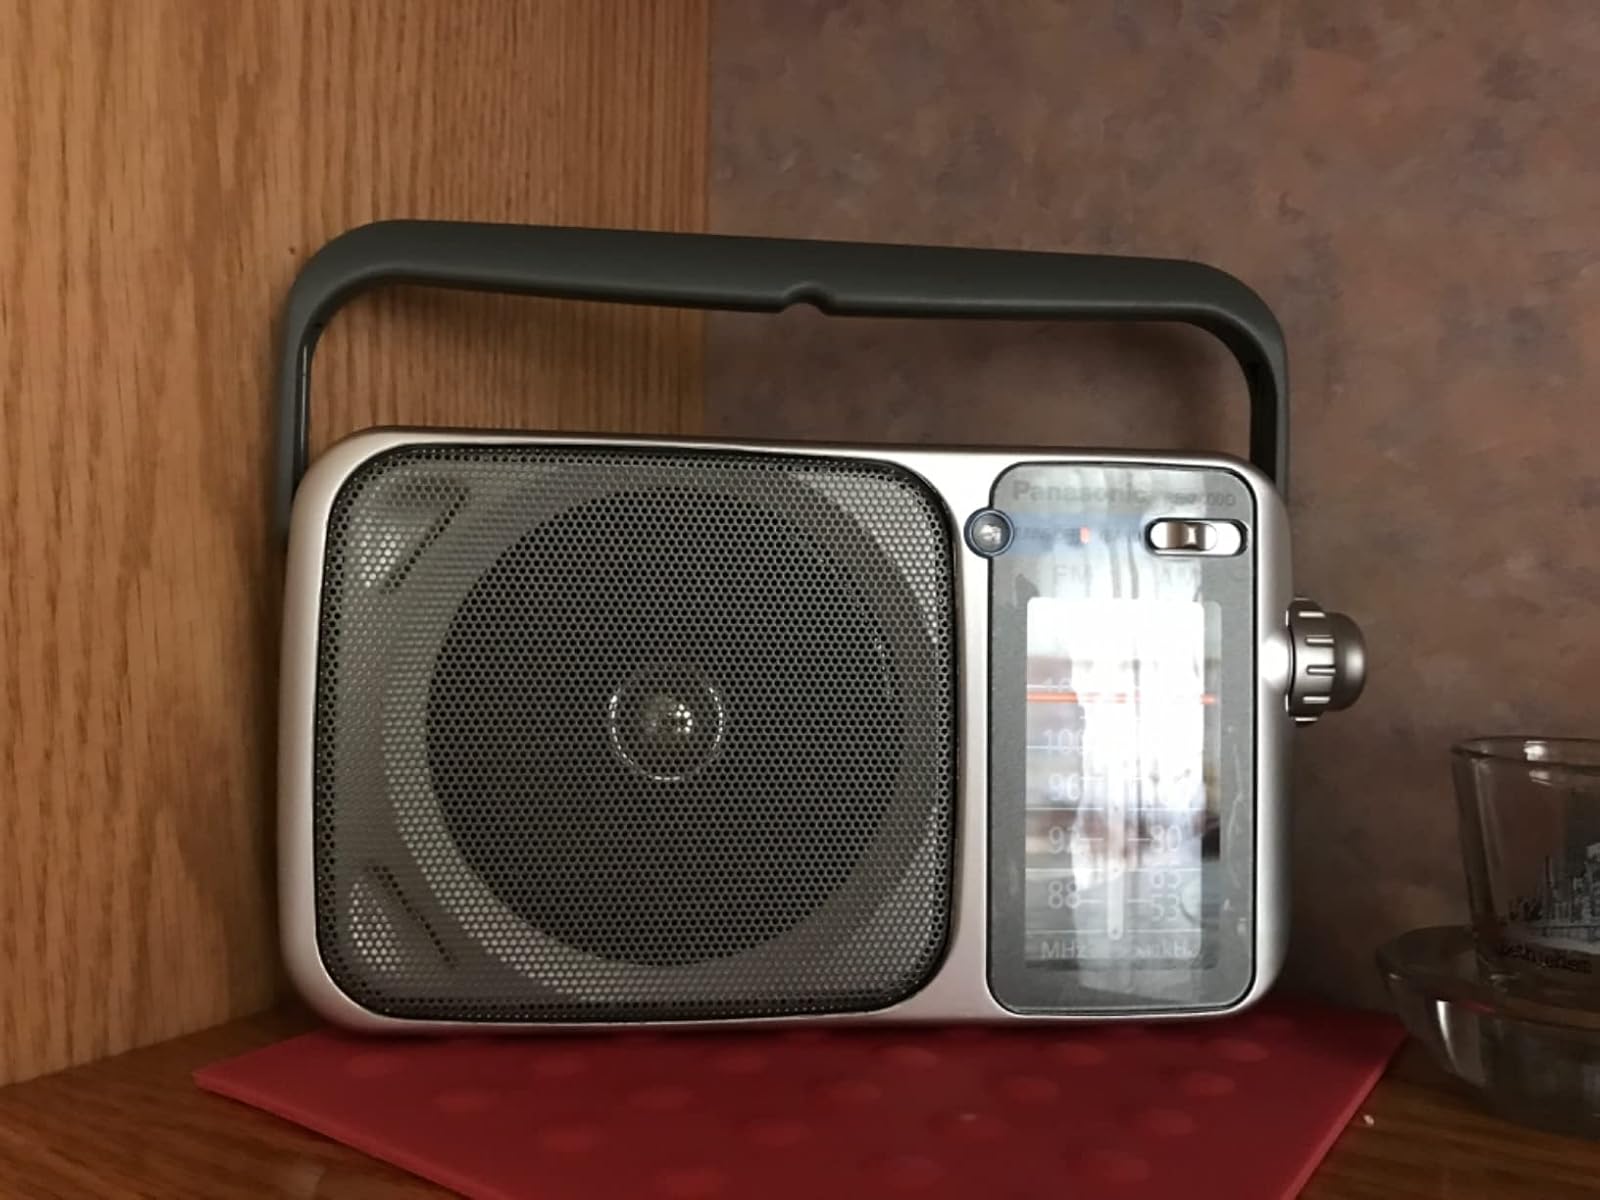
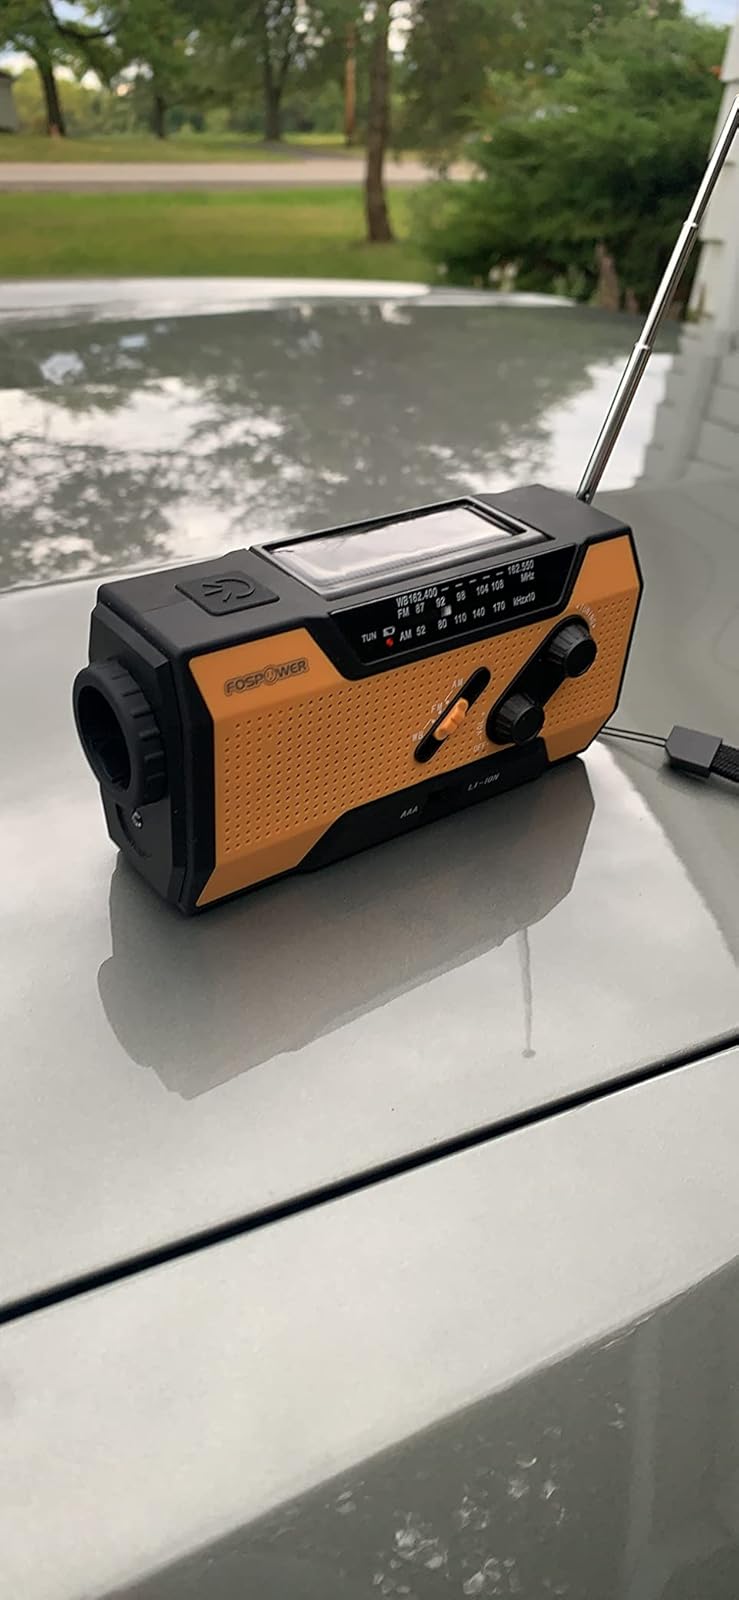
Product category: radio
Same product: no